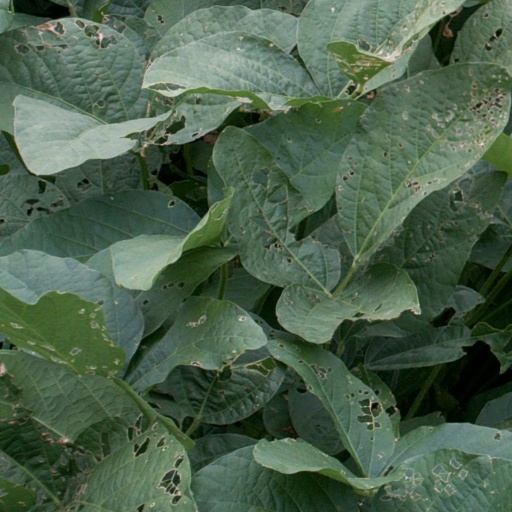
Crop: soybean